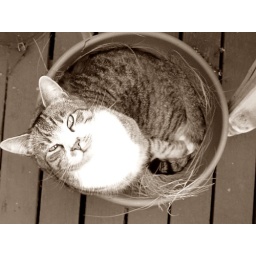
Trouble relaxing in a flower pot on our back deck.